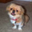
Label: dog